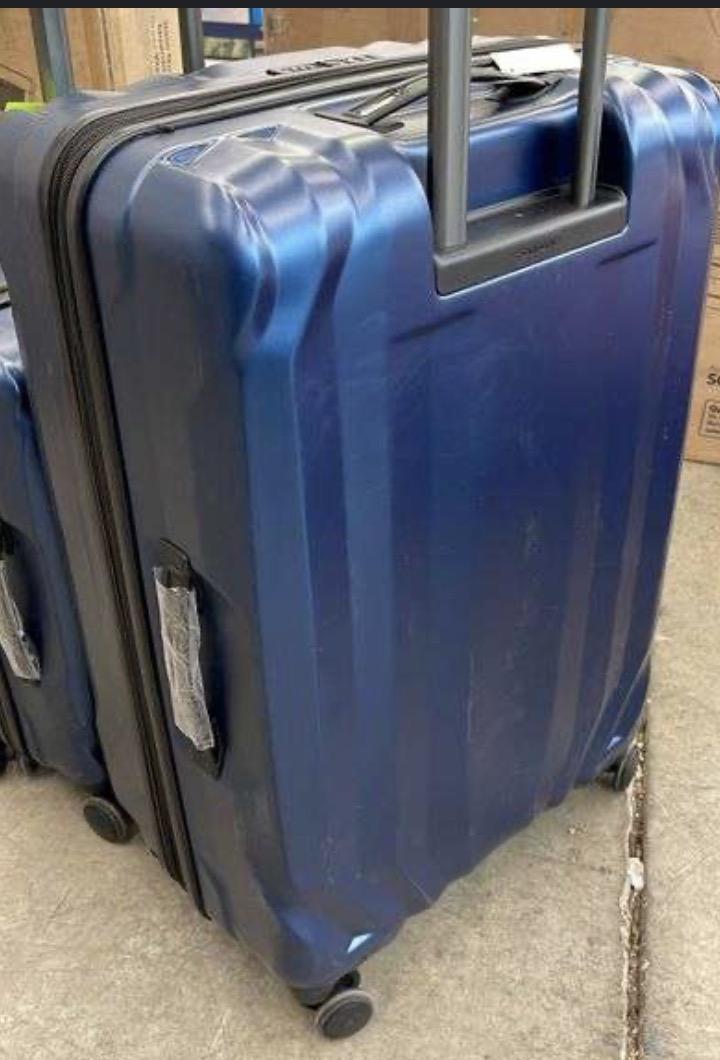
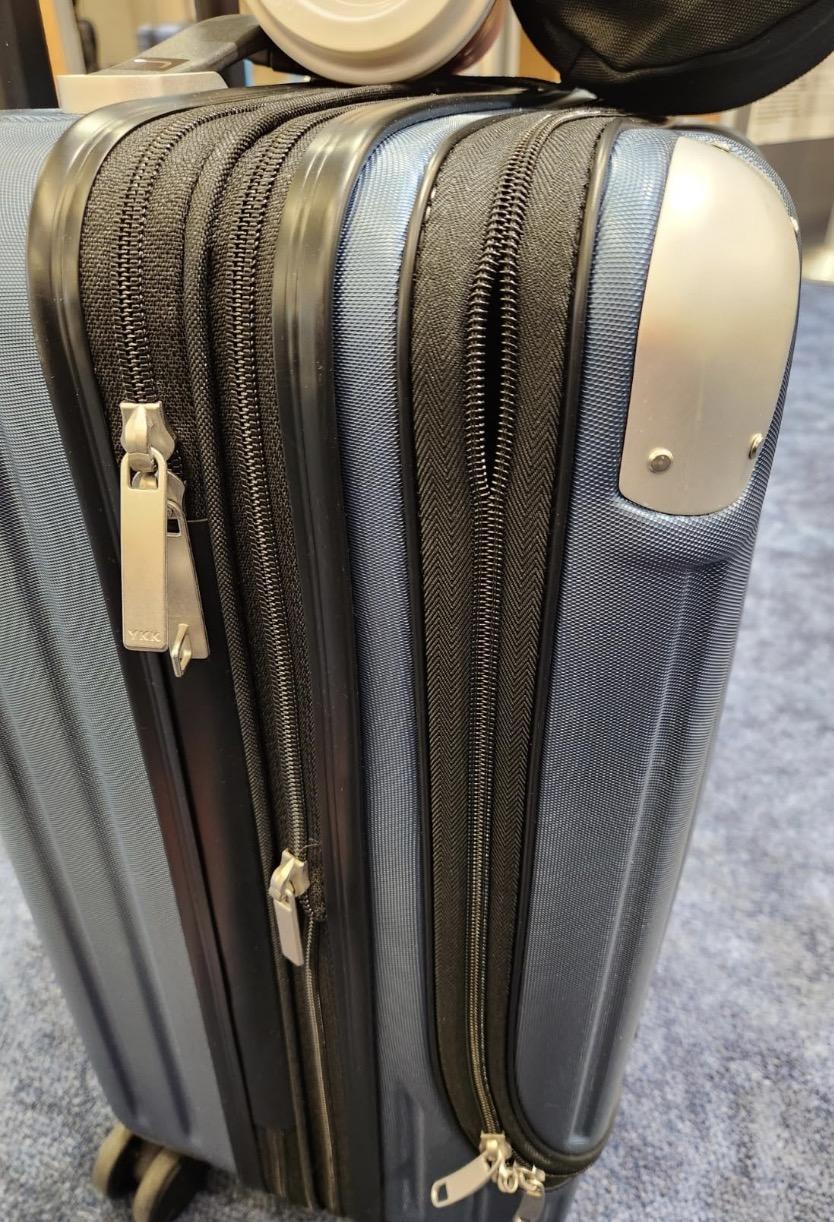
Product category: items_tea
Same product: no